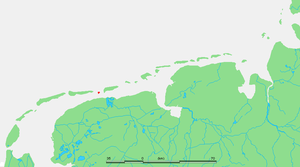
Engelsmanplaat est un large banc de sable de la mer des Wadden, situé entre Ameland et Schiermonnikoog, au nord des Pays-Bas, à environ 5 km devant la côte frisonne. L'îlot appartient à la province de la Frise, et s'appelle De Kalkman en frison.